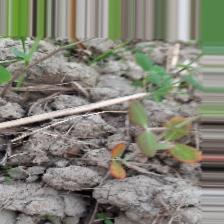
Label: Lentil Rust